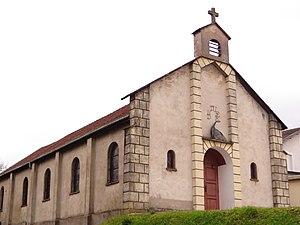
Chaligny chapelle
Chaligny est une commune de l'est de la France, dans le département de Meurthe-et-Moselle, ses habitants sont les Chalinéens.